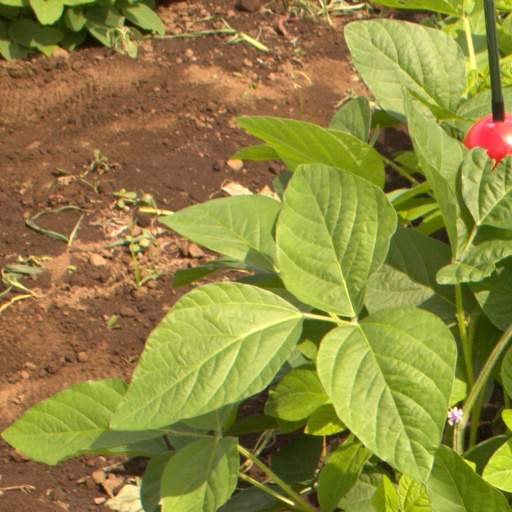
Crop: soybean